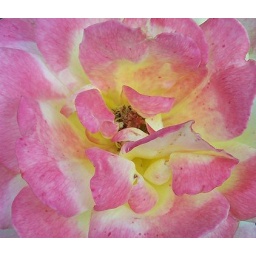
A rose in Mom's back yard. This is a variety of hybrid tea rose, pink blend with yellow center.